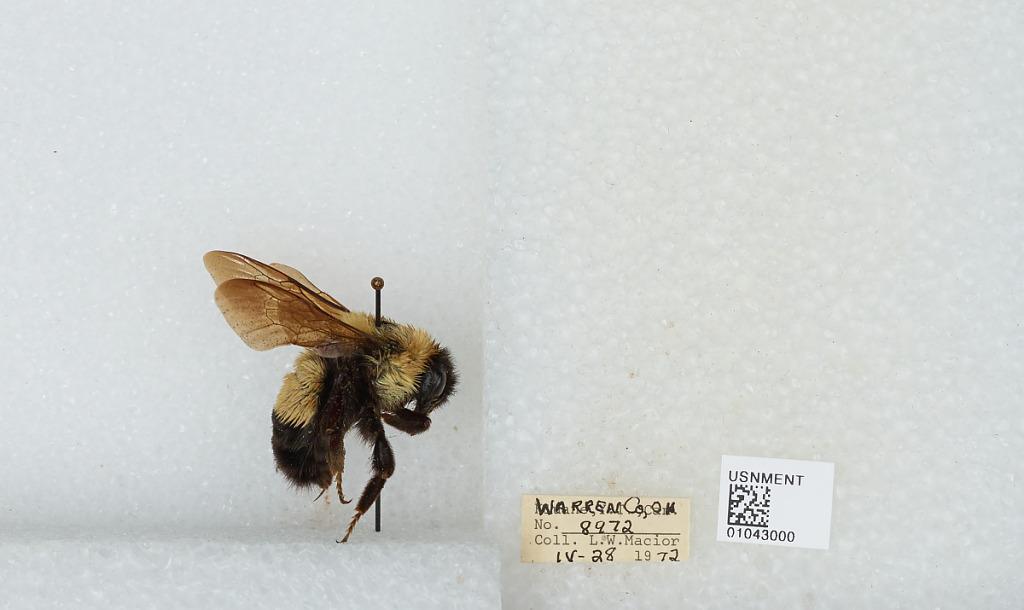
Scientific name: Bombus (Bombus) affinis Cresson
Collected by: L. Macior
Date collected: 1972-4-28
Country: United States
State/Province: Ohio
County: Warren
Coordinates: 39.4242, -84.1856